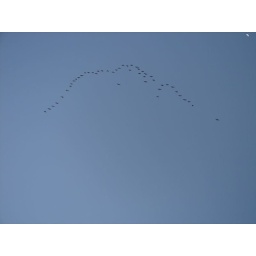
Ducks flying in a Pattern above the Arabian sea. The outline resebles the skyline of mountains in Mansehra